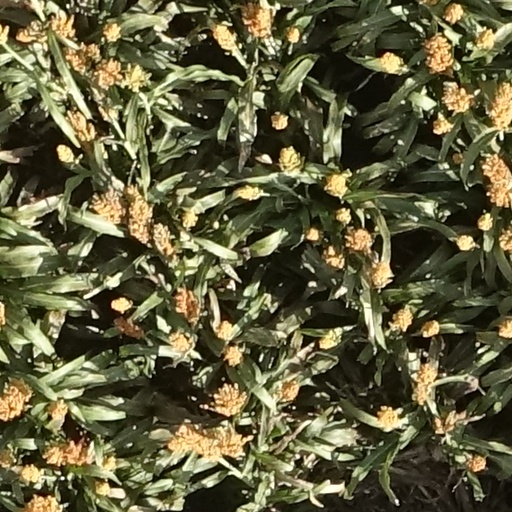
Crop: sorghum